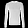
Label: Pullover